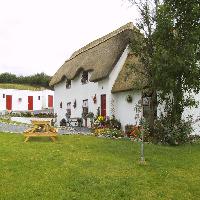
Weather: cloudy or overcast